Borneo campaign

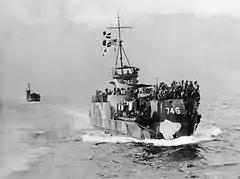
US Navy Landing Craft Infantry crowded with Australian soldiers prior to the landing at Labuan

The main Allied ground forces assigned to the campaign came from the Australian I Corps, under Lieutenant-General Leslie Morshead. The main elements of this force consisted of two infantry divisions: the 7th and 9th. For the operation, the Australian corps was assigned as a task force directly under MacArthur's command rather than as part of the Eighth Army, which was controlling operations in the Philippines. Allied naval and air forces, centred on the U.S. 7th Fleet under Admiral Thomas Kinkaid, the Australian First Tactical Air Force, and the U.S. Thirteenth Air Force also played important roles in the campaign. A small number of Dutch personnel also took part in the operations. Over 74,000 Allied troops were assigned to the initial landings of the campaign. The bulk of the logistic support was provided by the US, particularly provision of the shipping that was required to transport the vast amounts of troops, stores and equipment required for the operation.